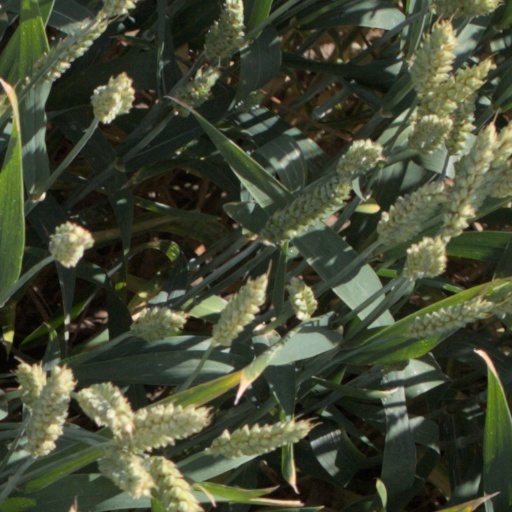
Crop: wheat